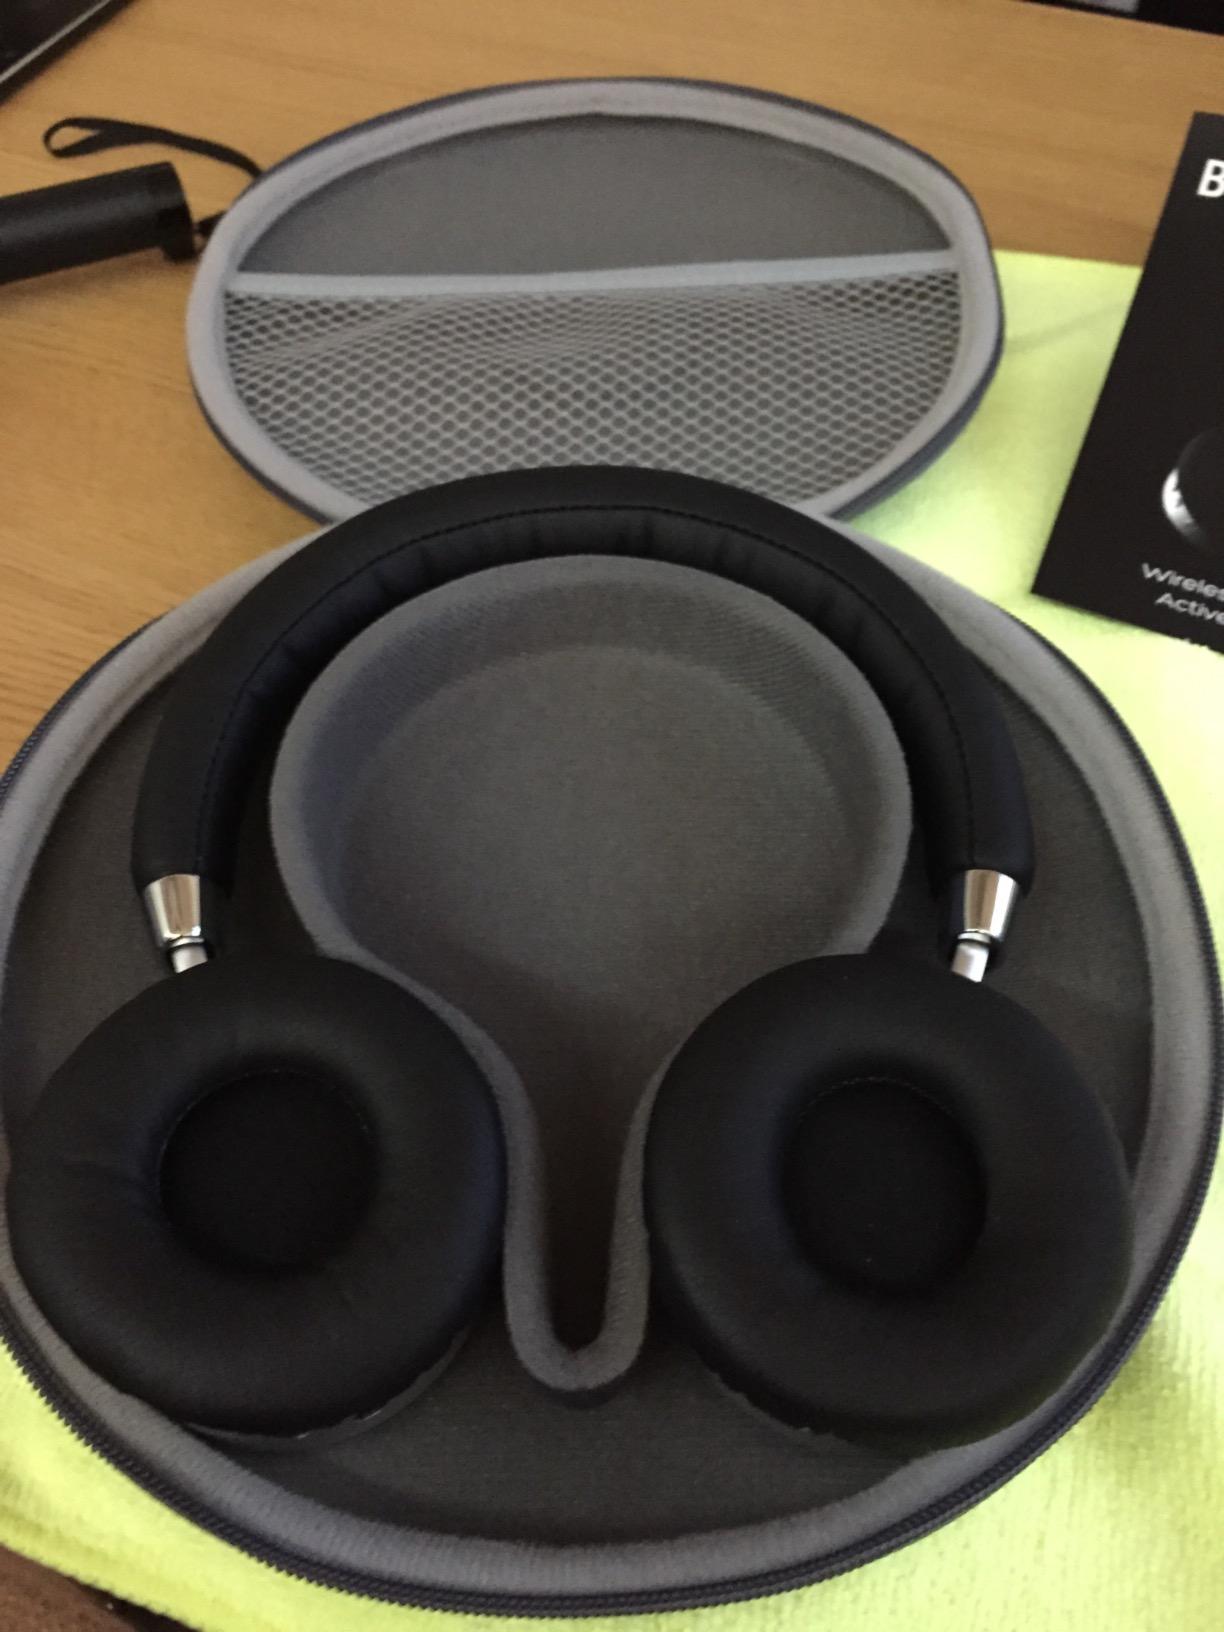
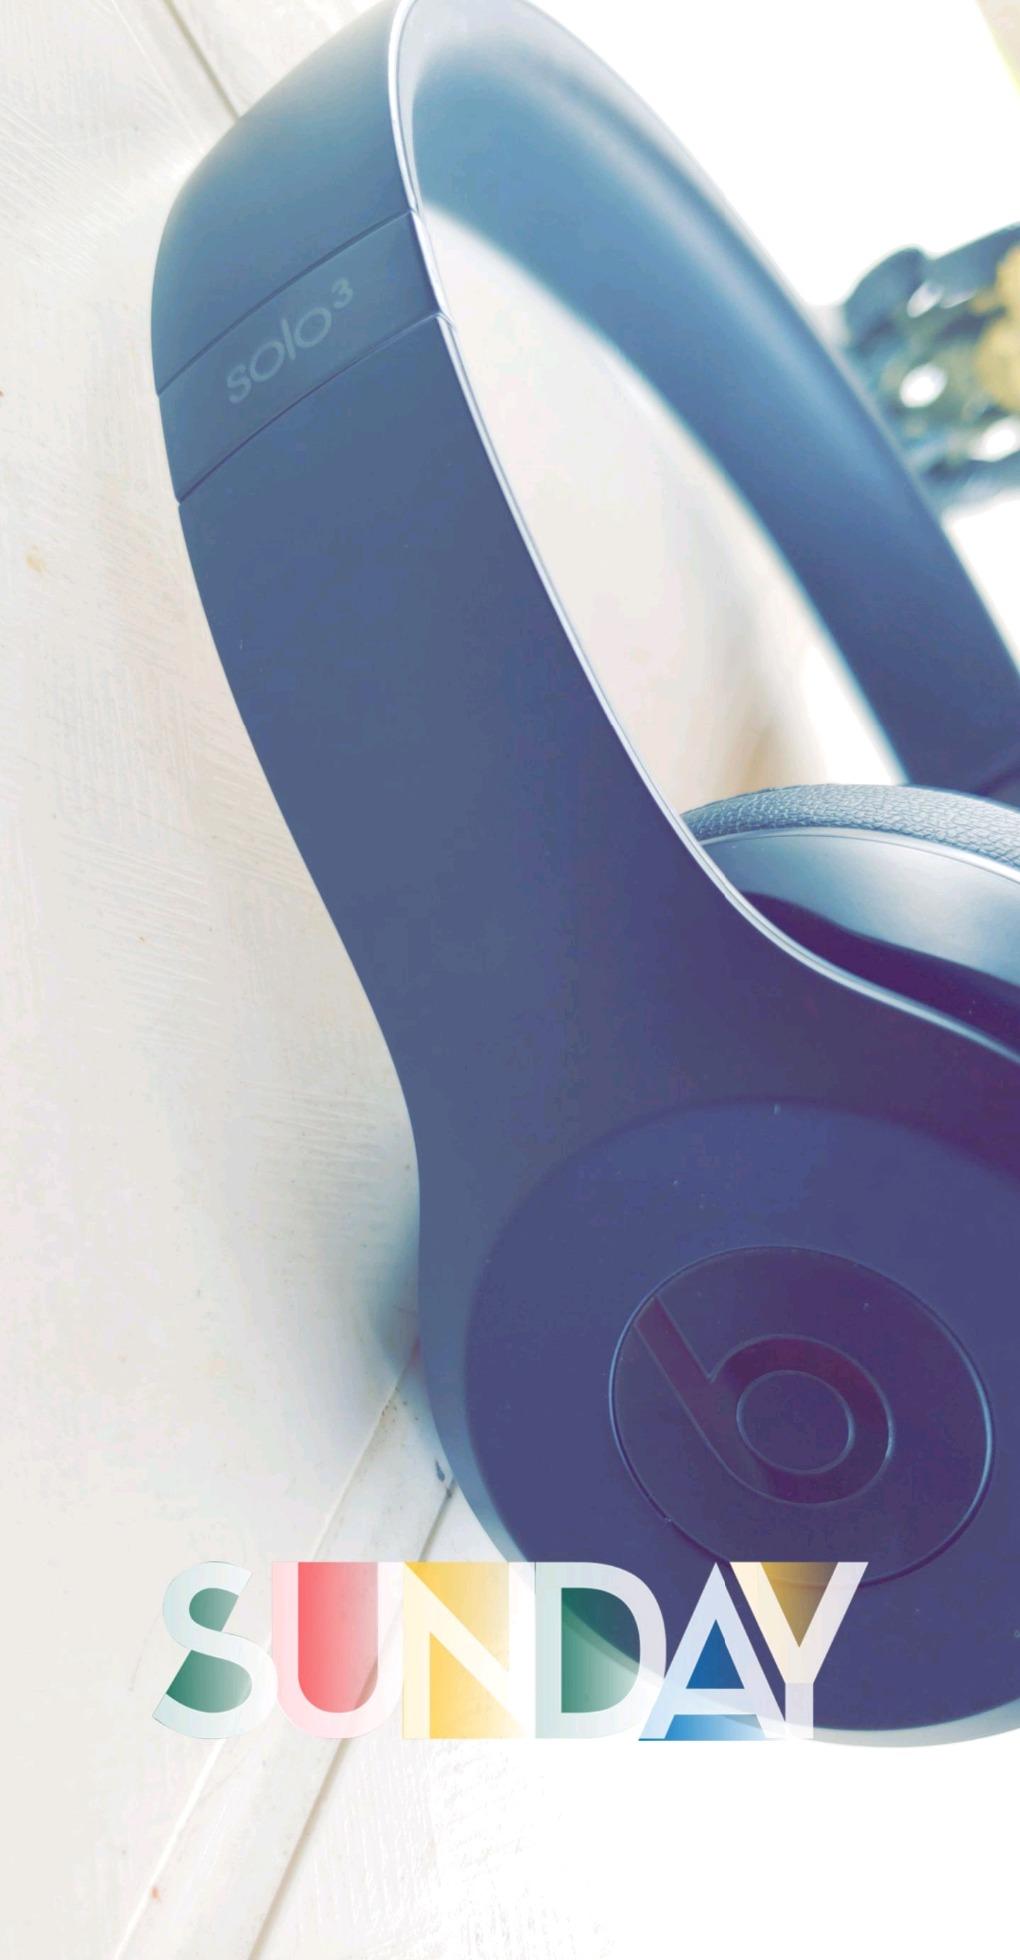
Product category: headphones
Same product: no